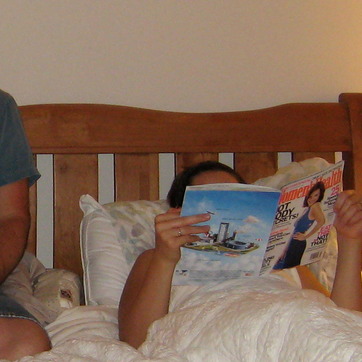
Material: hair